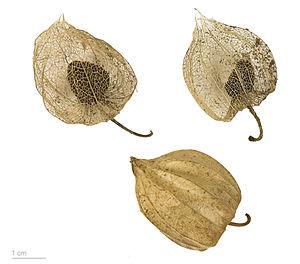
Le Coqueret du Pérou est une espèce du genre Physalis originaire d'Amérique du Sud et acclimatée en Afrique. La 'Cerise de terre' au Québec est une autre Physalis, Physalis pruinosa.